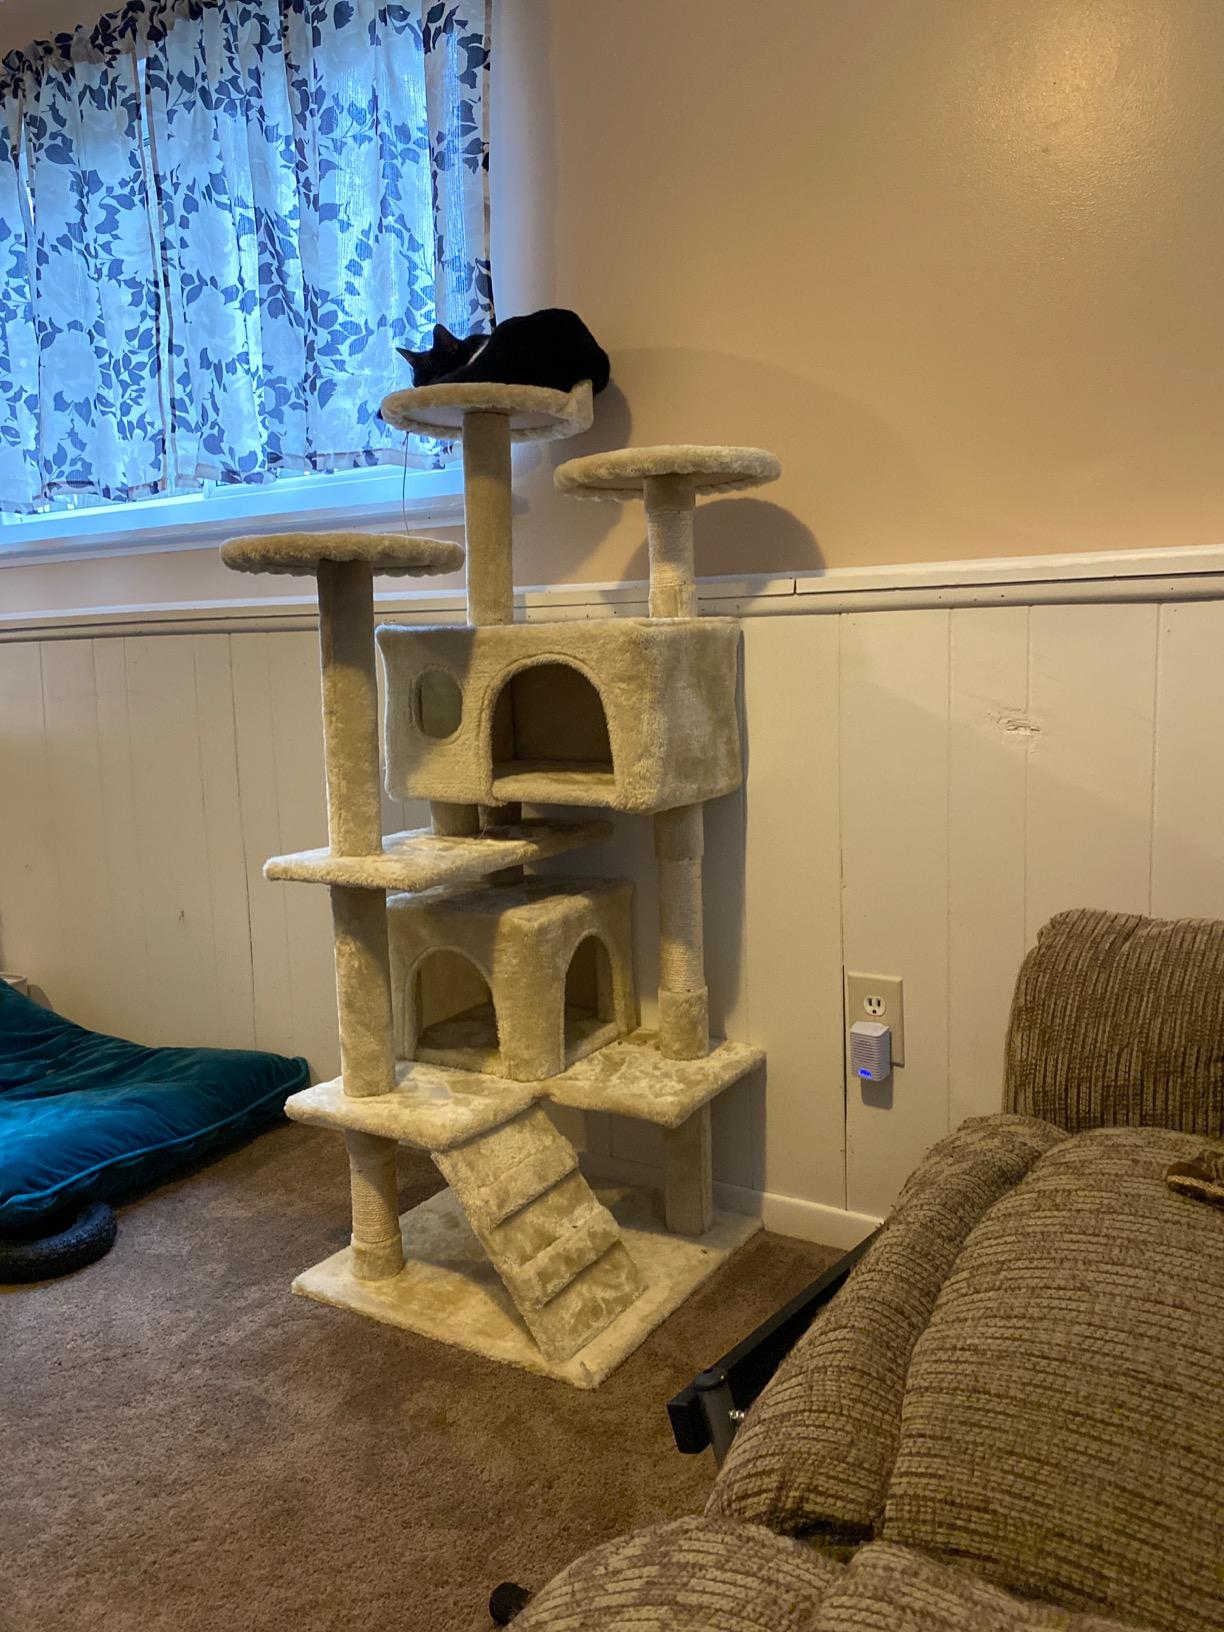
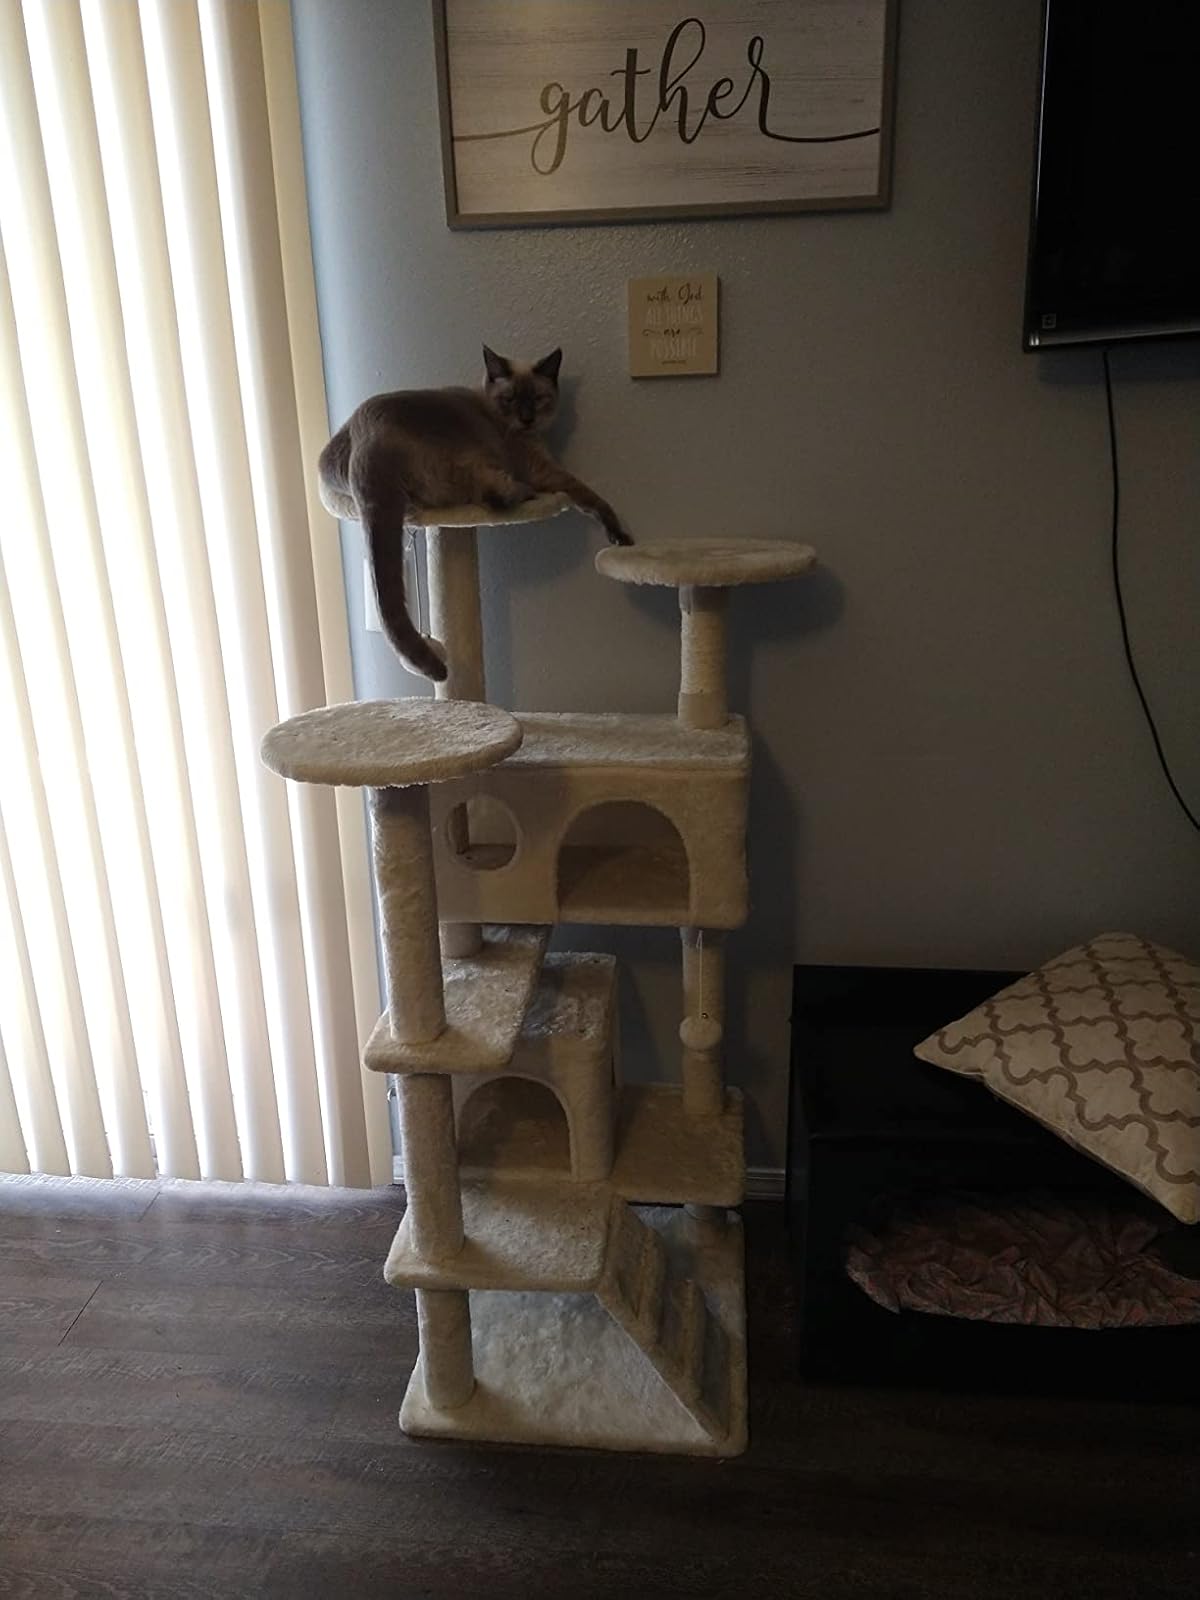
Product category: items_cat tree
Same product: yes